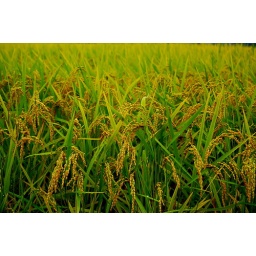
it's almost harvesting season in Japan..you can see yellow heavy laden padi field everywhere